Karl Hürthle

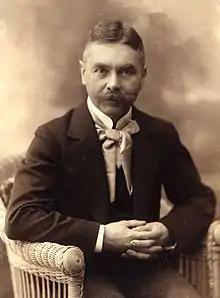
Karl Hürthle (1860-1945)

Karl Hürthle (March 16, 1860 – March 23, 1945) was a German physiologist and histologist who was a native of Ludwigsburg.